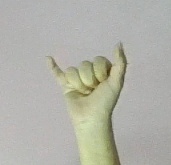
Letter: ya